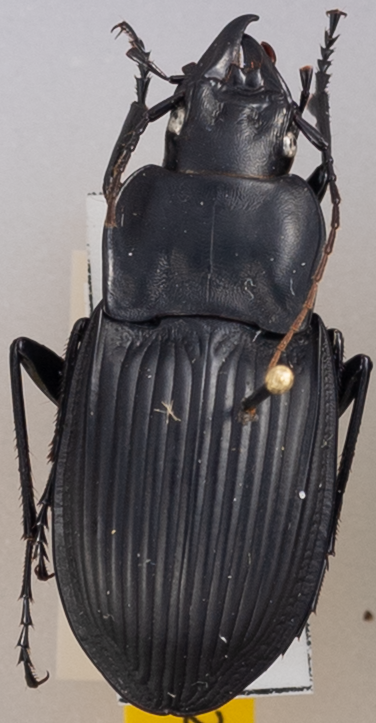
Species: Dicaelus dilatatus
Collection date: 2019-05-28
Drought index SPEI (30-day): -0.17
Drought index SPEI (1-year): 2.09
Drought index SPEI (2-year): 2.09